St. Louis School, Hong Kong

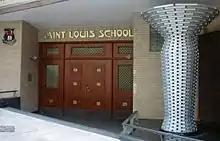
Vase of Champion and entrance along Third Street.

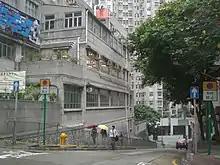
Facade along Kwong Fung Lane.

St. Louis School, located in Sai Ying Pun (historically West Point, Hong Kong) is a privately run, Catholic primary and (government-subsidized) secondary English grammar school. There are currently about 800 secondary students and 350 primary school students.